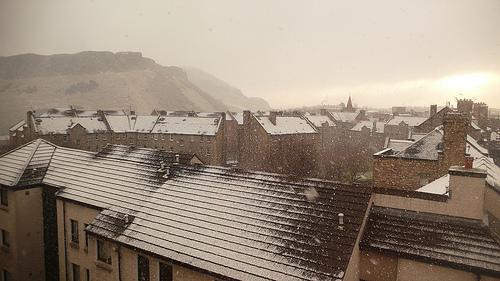
Weather: snow or frosty